Kolintang

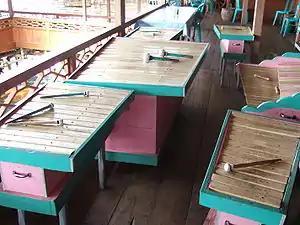
Various kolintang instruments in an ensemble.

As a musical instrument, kolintang is developed. At first only melodic kolintang instruments. Currently complete kolintang has up to ten instruments: